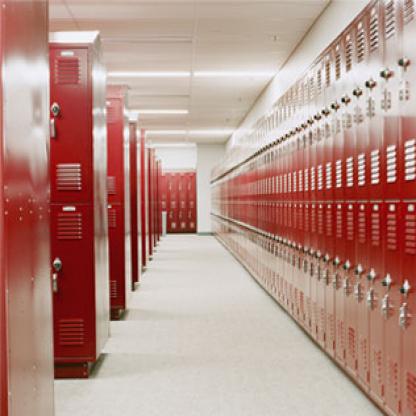
Scene: Indoor